Minsk

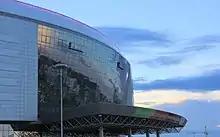
Minsk Arena

Throughout the 1990s, after the fall of Communism, the city continued to change. As the capital of a newly independent country, Minsk quickly acquired the attributes of a major city. Embassies were opened, and a number of Soviet administrative buildings became government centres. During the early and mid-1990s, Minsk was hit by an economic crisis and many development projects were halted, resulting in high unemployment and underemployment. Since the late 1990s, there have been improvements in transport and infrastructure, and a housing boom has been underway since 2002. On the outskirts of Minsk, new "mikroraions" of residential development have been built. Metro lines have been extended, and the road system (including the Minsk BeltWay) has been improved. In recent years Minsk has been continuously decentralizing, with a third line of the Minsk Metro opening in 2020. More development is planned for several areas outside the city centre, while the future of the older neighborhoods is still unclear.